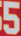
Number: 5